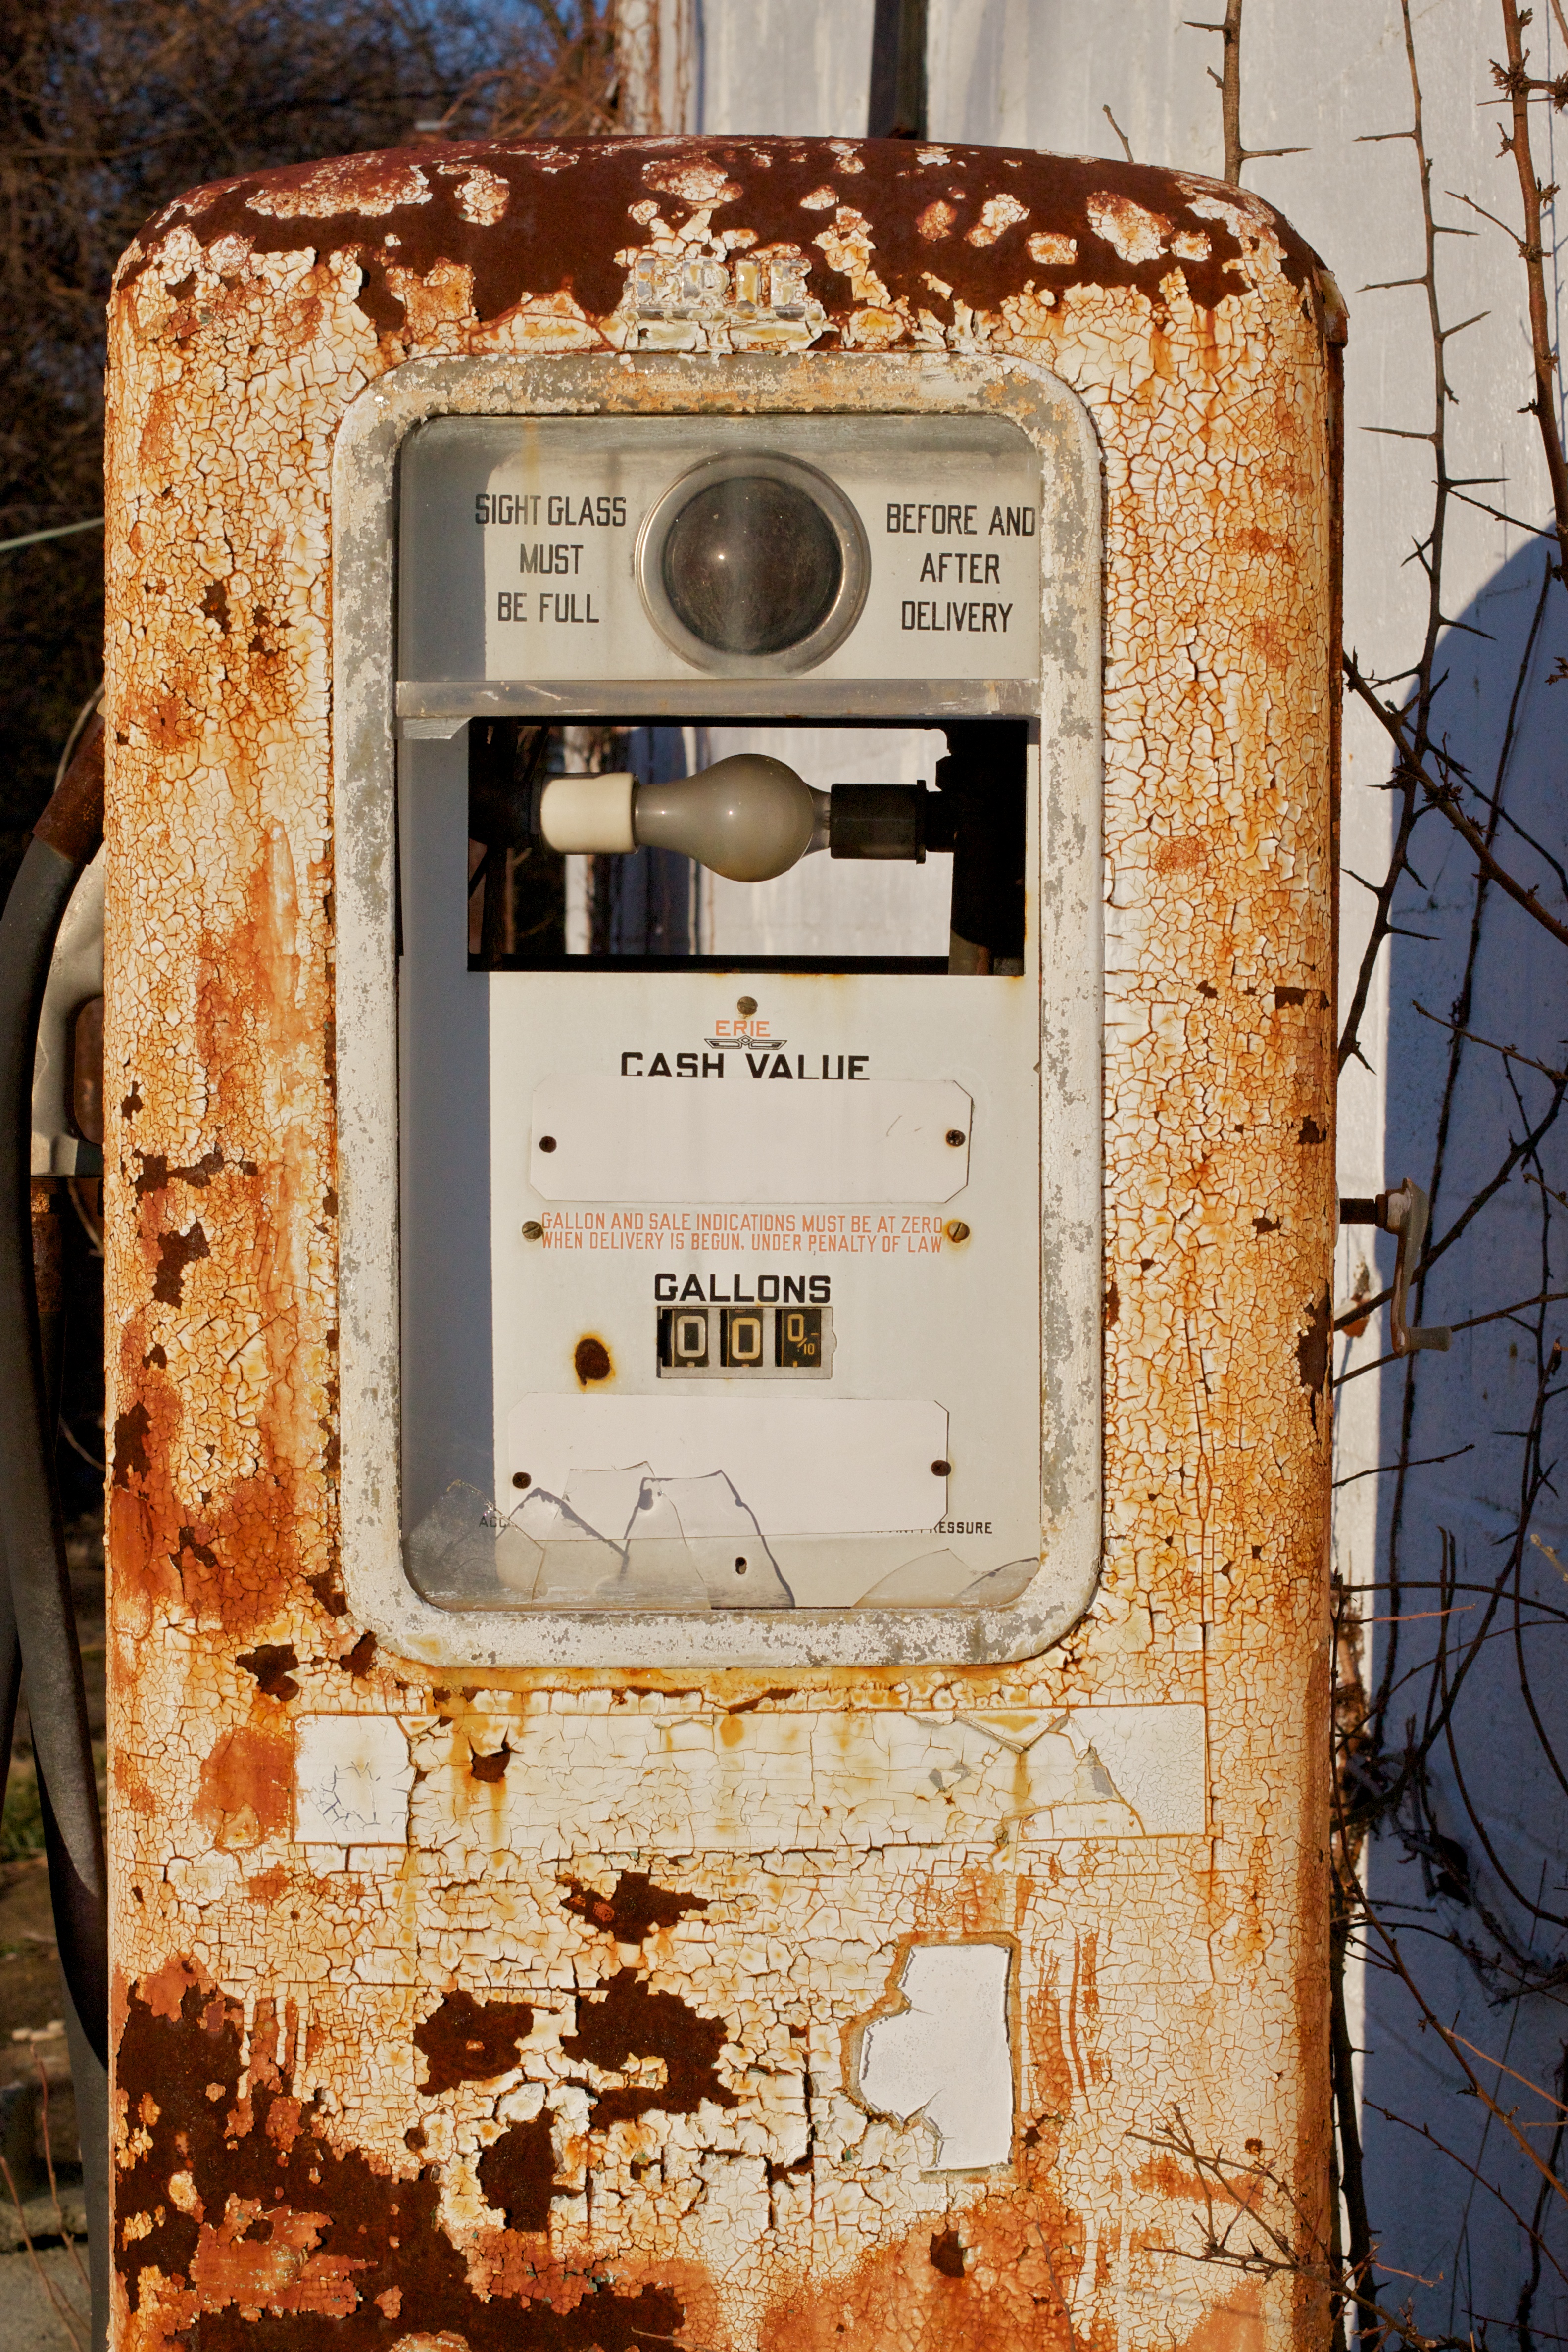
wood, wall, lighting, picture frame